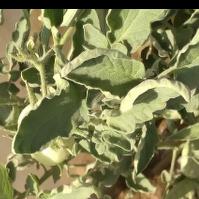
Crop: Tomato
Condition: virosis-d